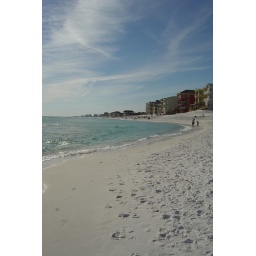
as the afternoon ages and how the water slowly erases all the footsteps in the sand